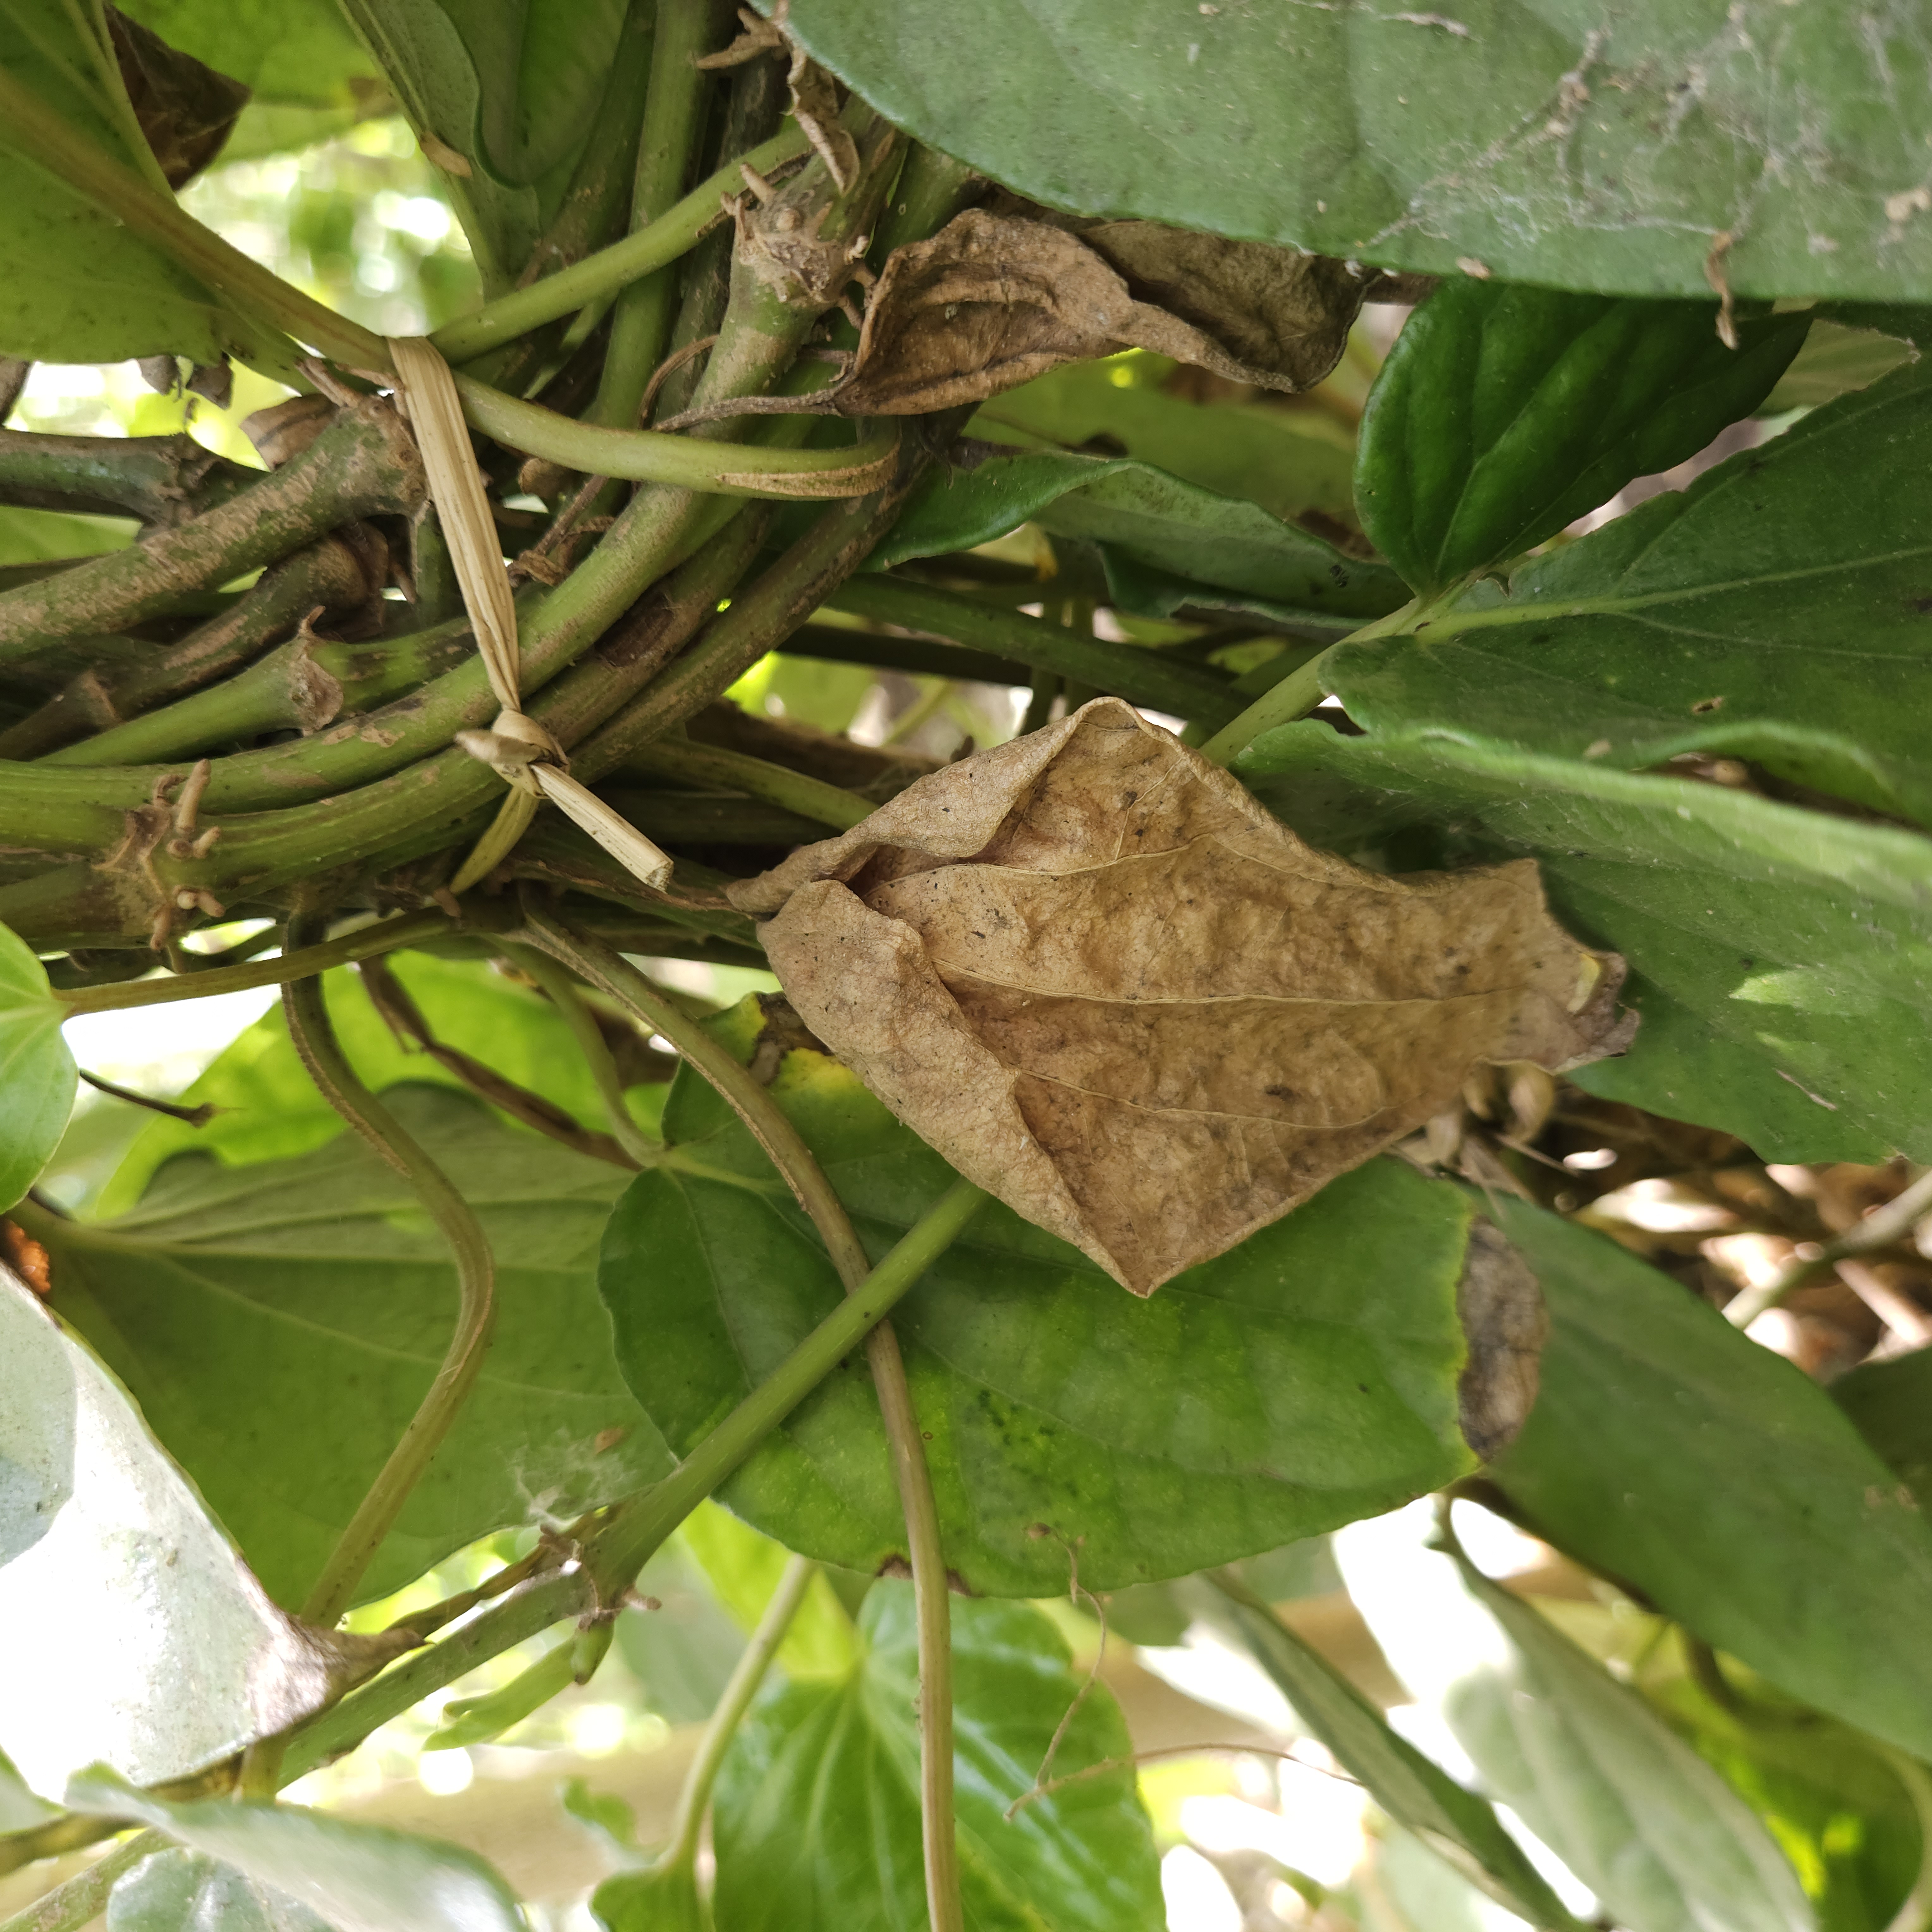
Label: Dried